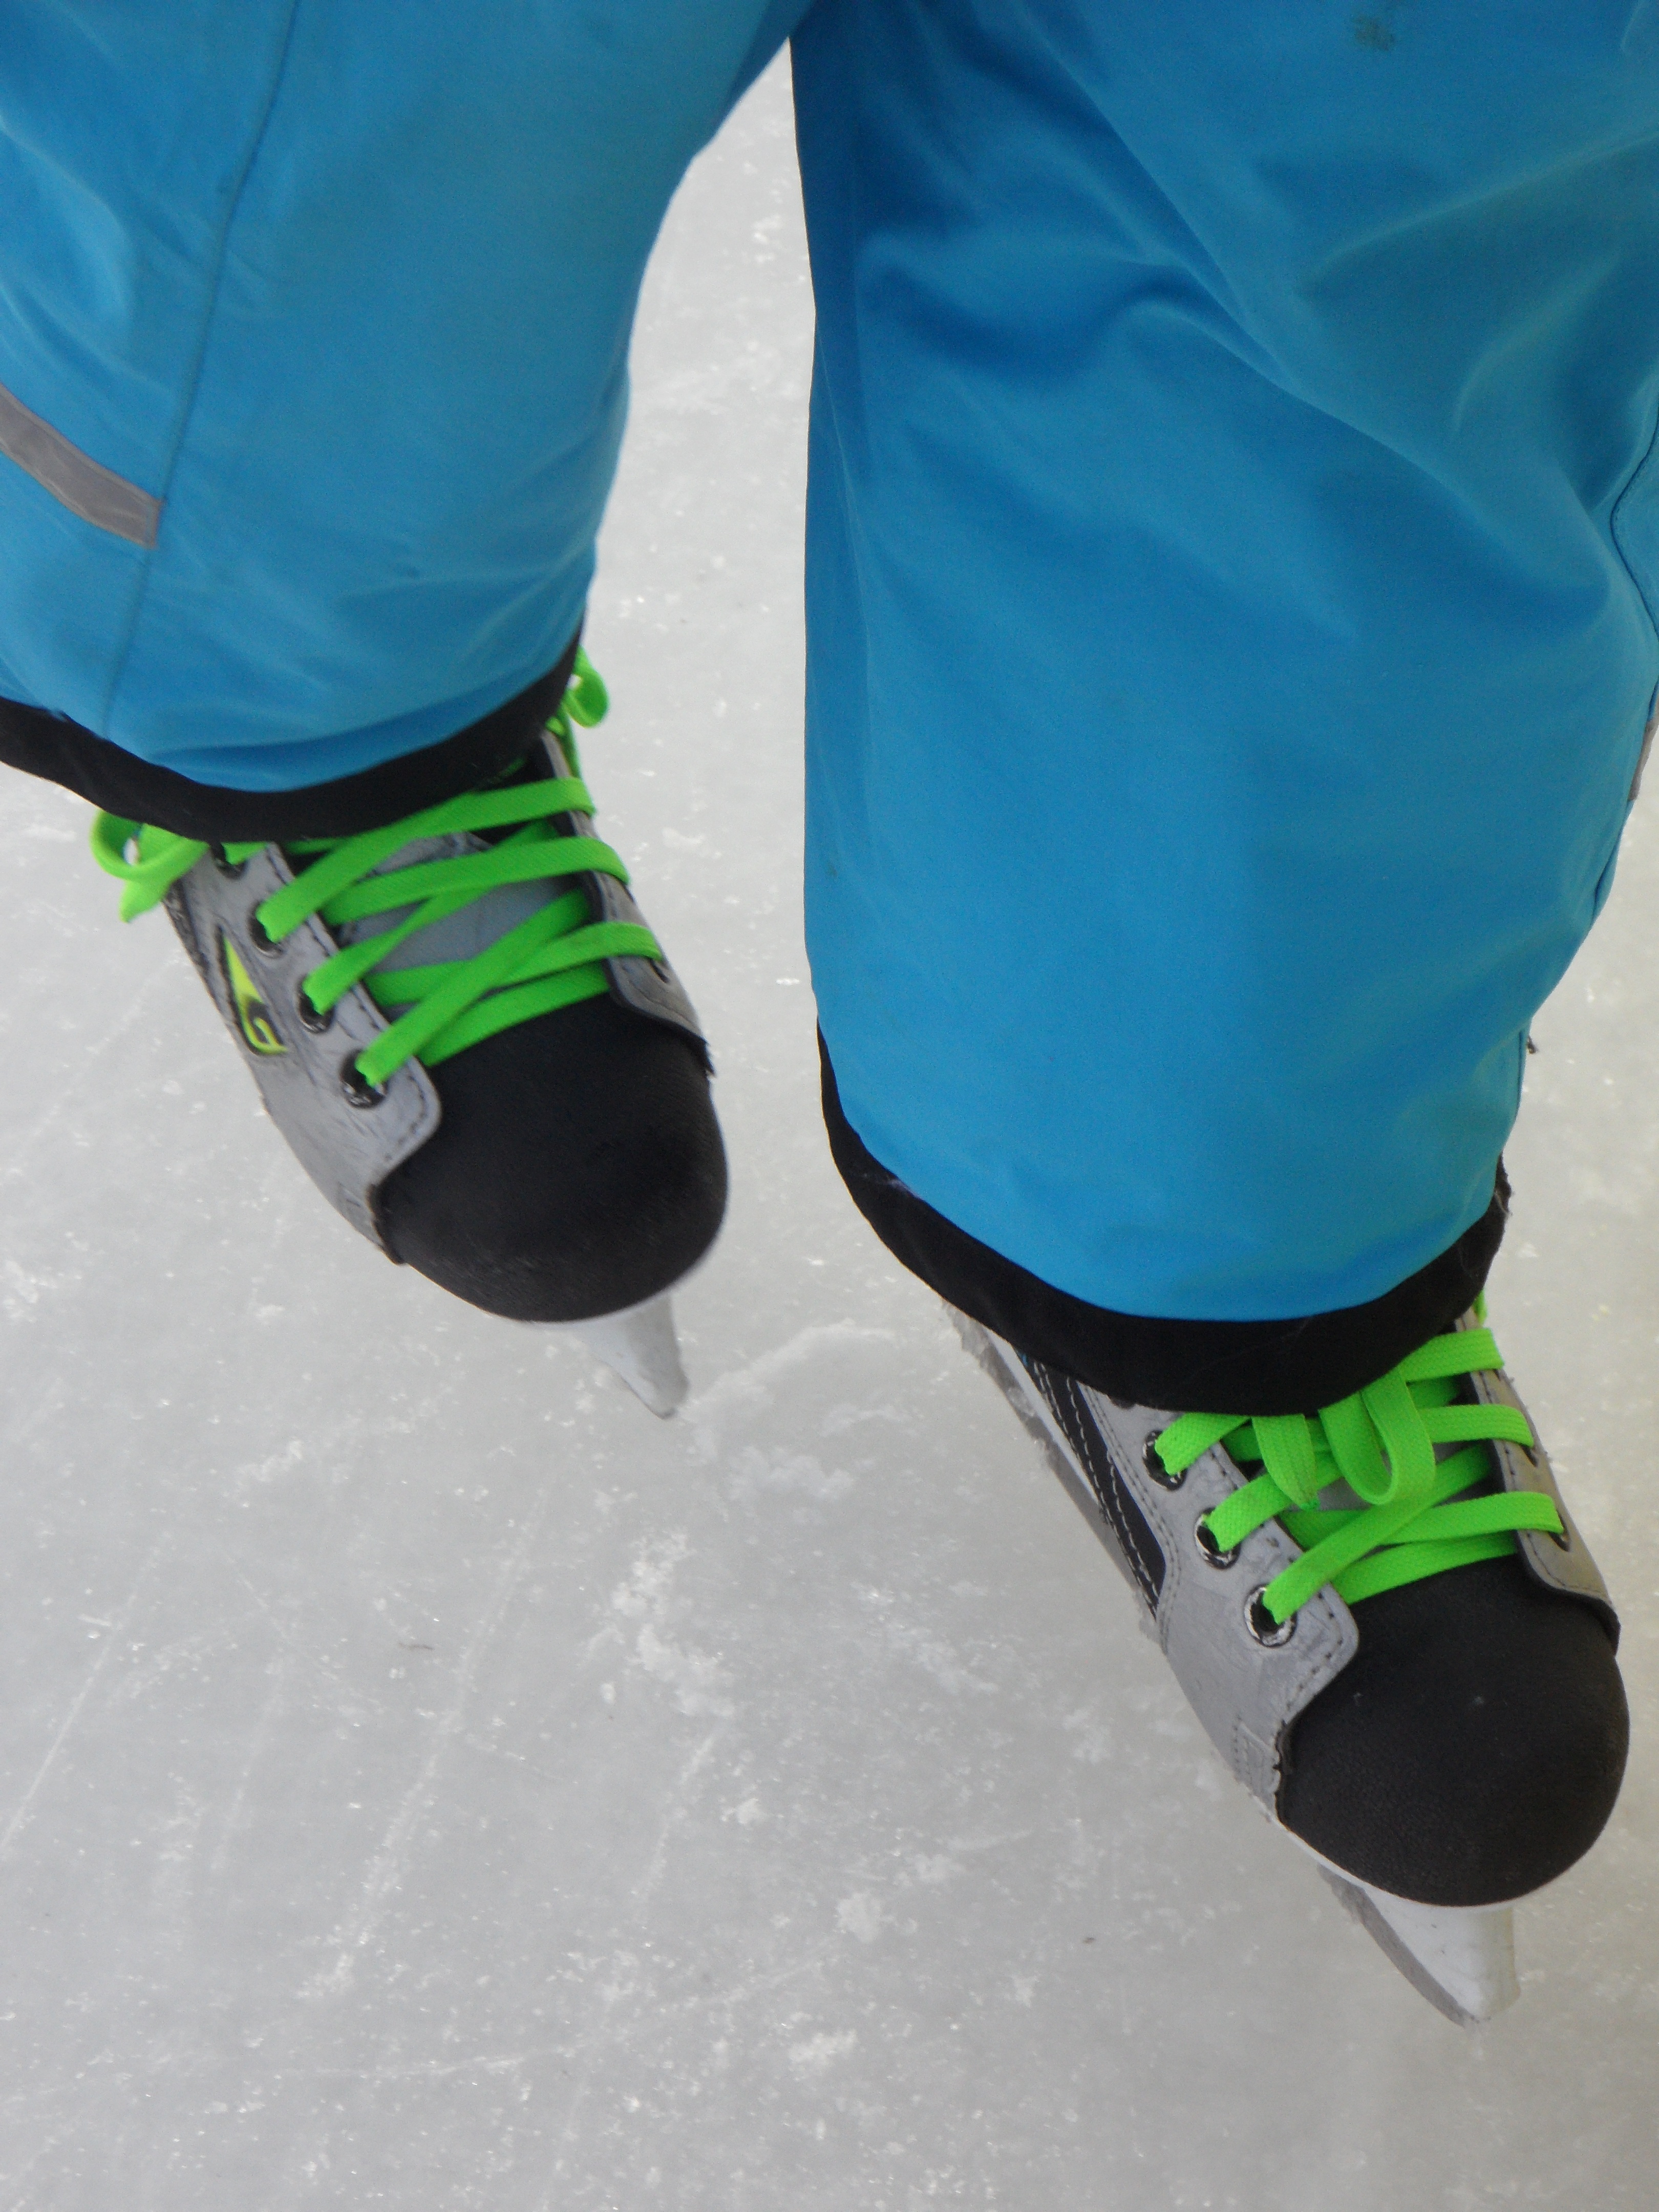
cold, winter, ice, green, child, blue, clothing, snowboard, sports equipment, fun, skating, footwear, skater, winter sports, ice skating, skates, leihschuh